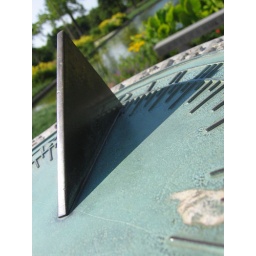
03 july 2005. the gardens of the jewel box in forest park, st louis